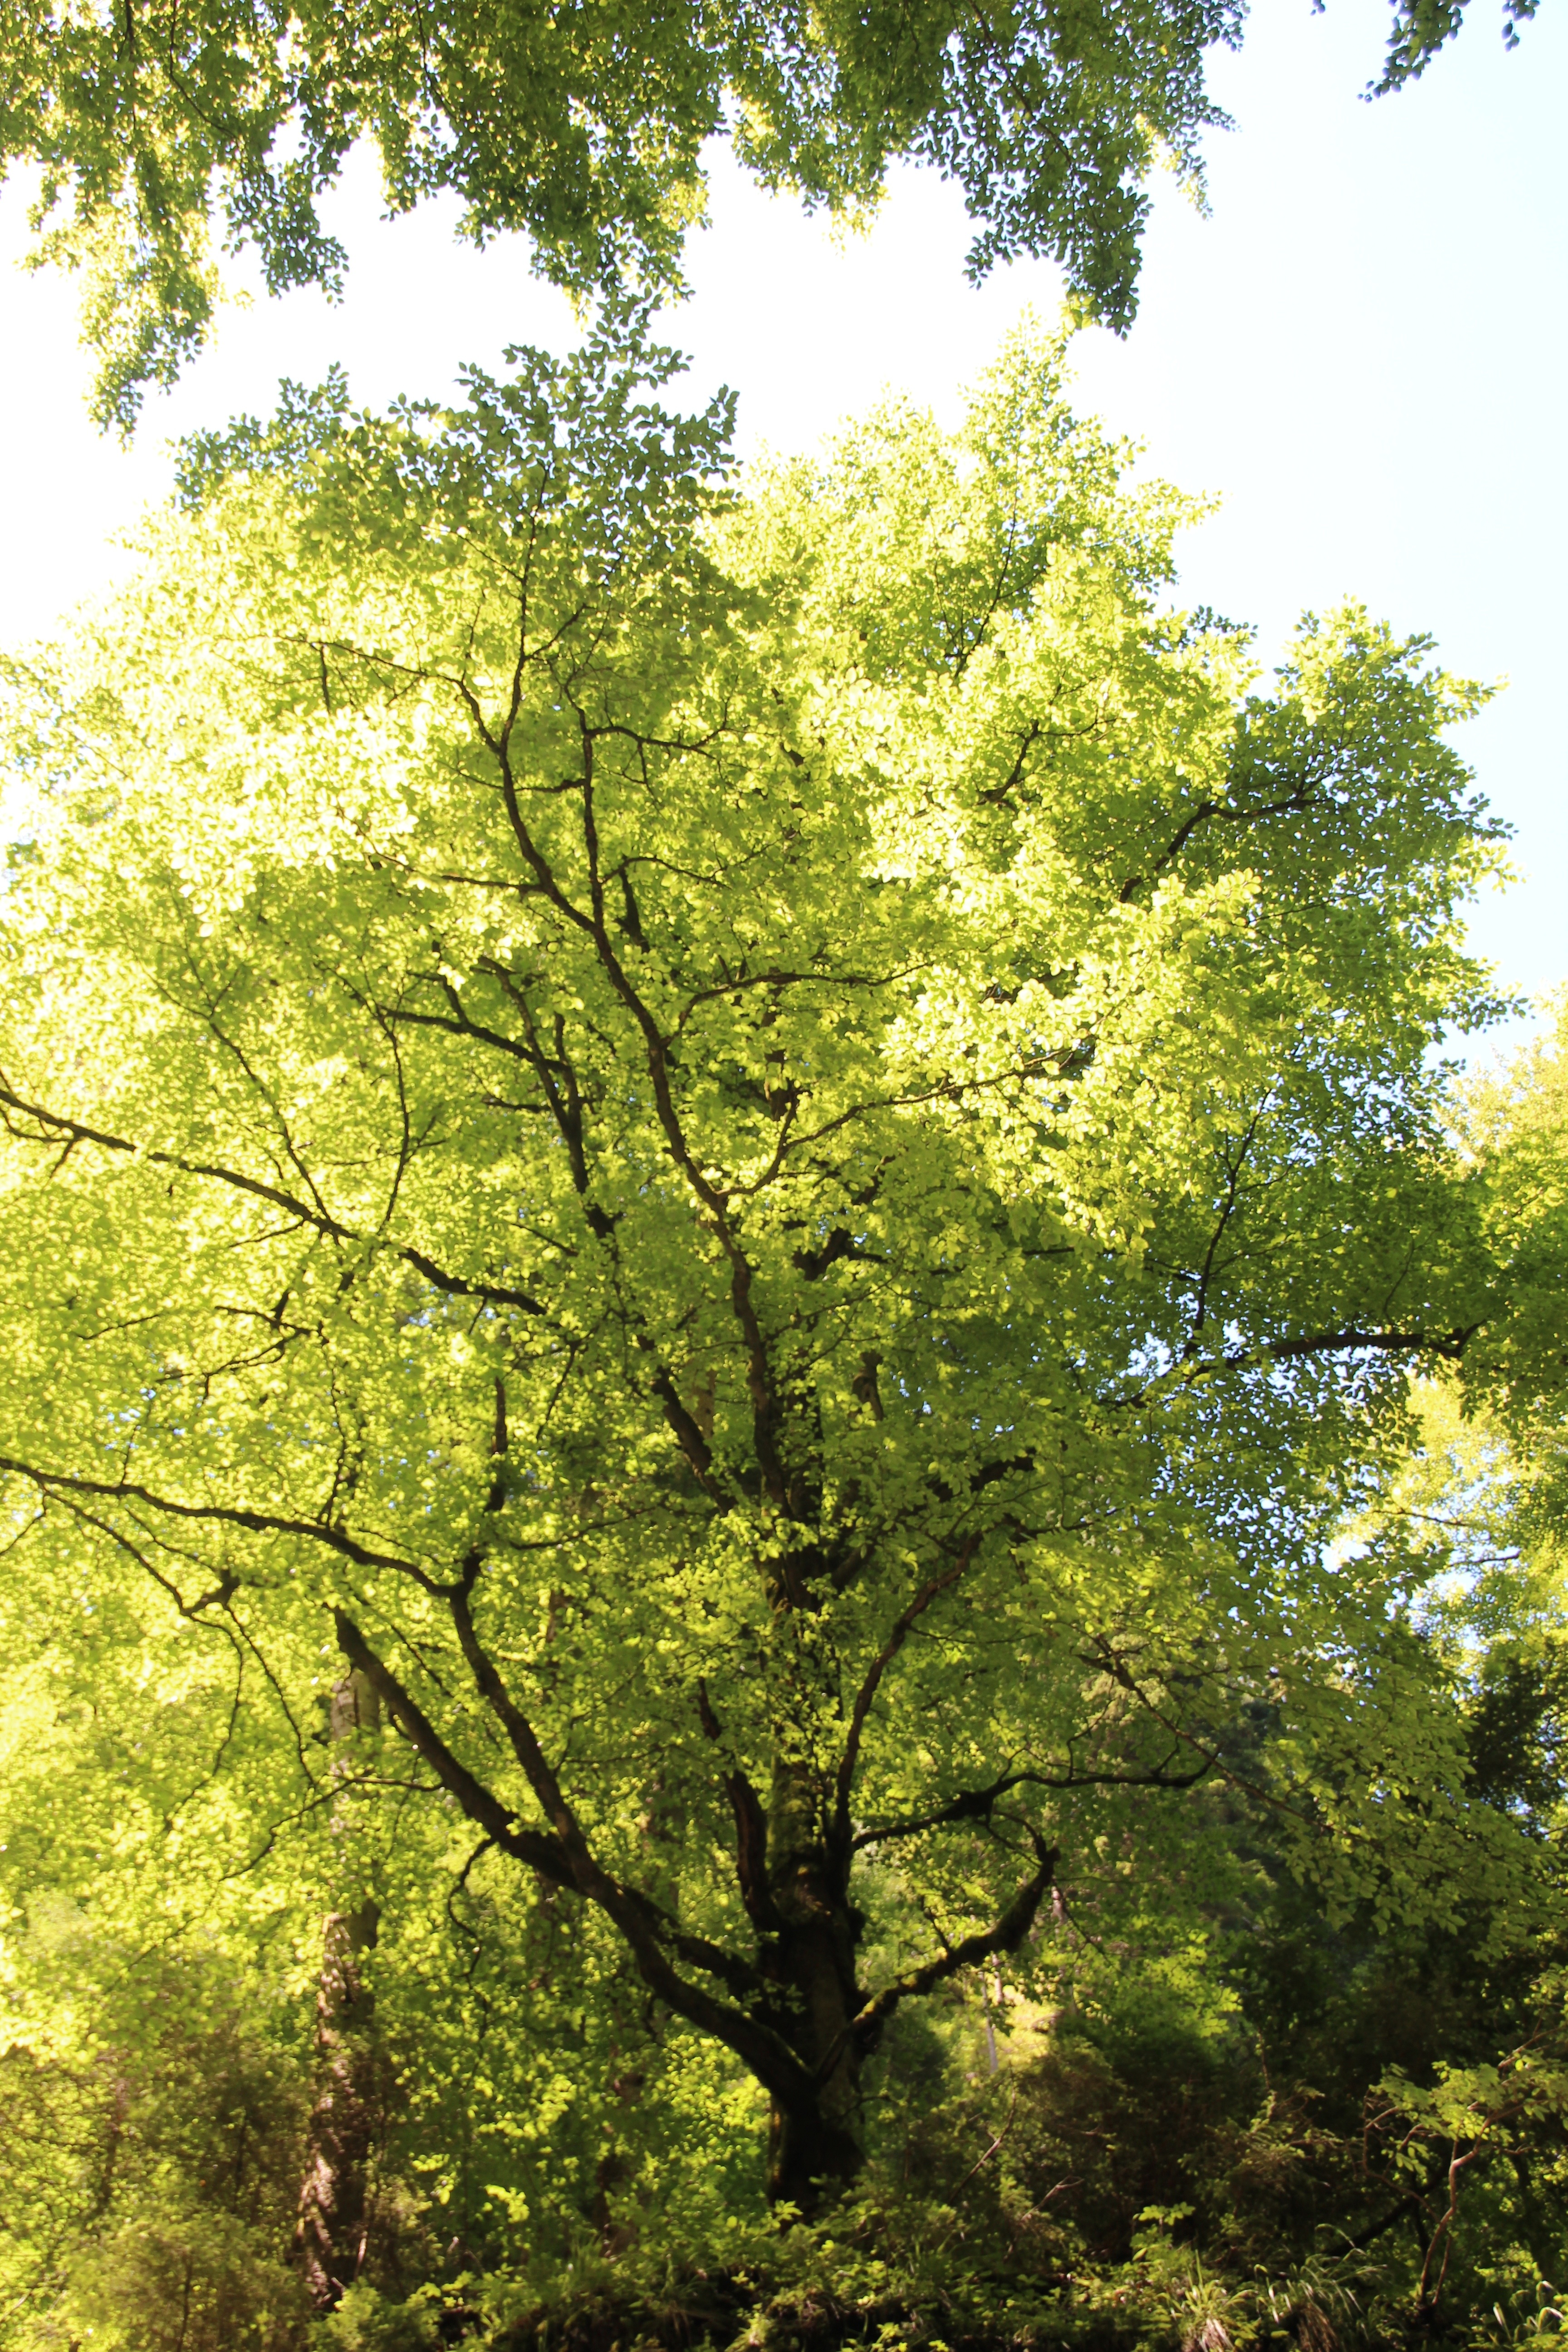
tree, nature, forest, branch, plant, leaf, flower, green, autumn, botany, maple tree, deciduous, oak, grove, woodland, ecosystem, flowering plant, maidenhair tree, biome, woody plant, temperate broadleaf and mixed forest, temperate coniferous forest, land plant, plane tree family